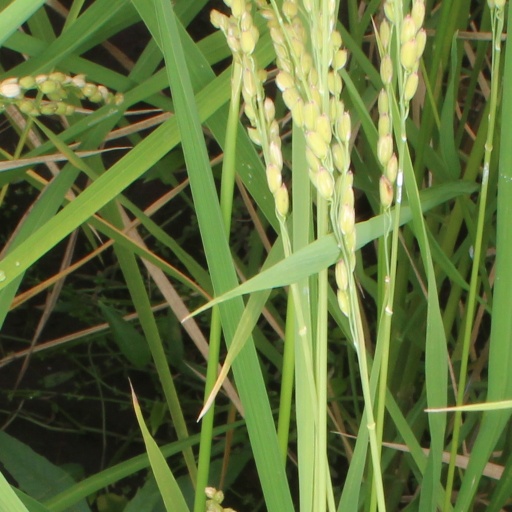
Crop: rice